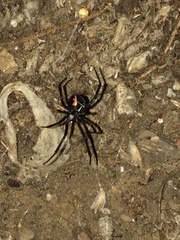
Species: Lactrodectus_hesperus